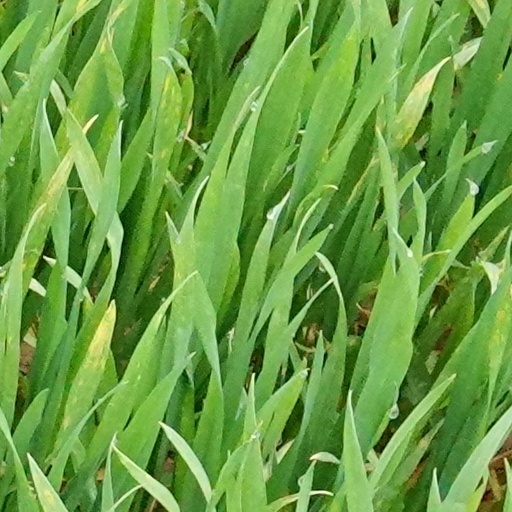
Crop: wheat